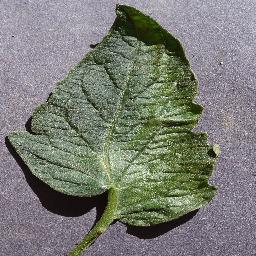
Label: Tomato___healthy